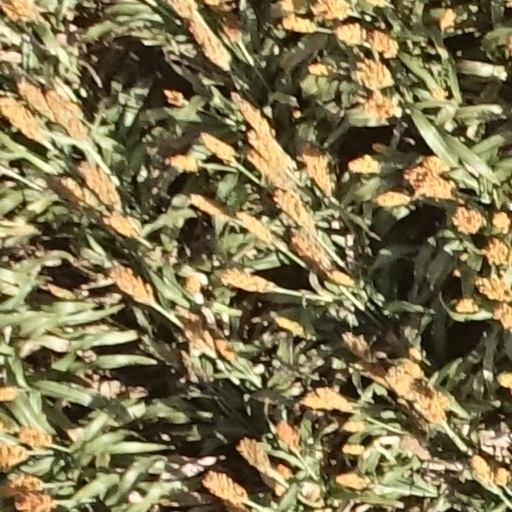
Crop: sorghum